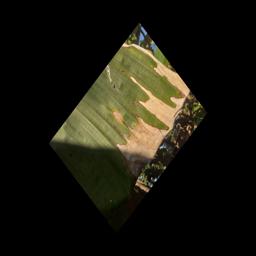
Label: MALBHOG LEAF